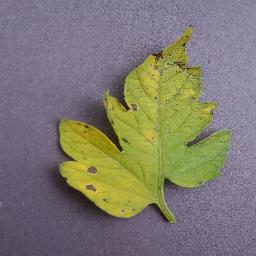
Label: Tomato___Septoria_leaf_spot